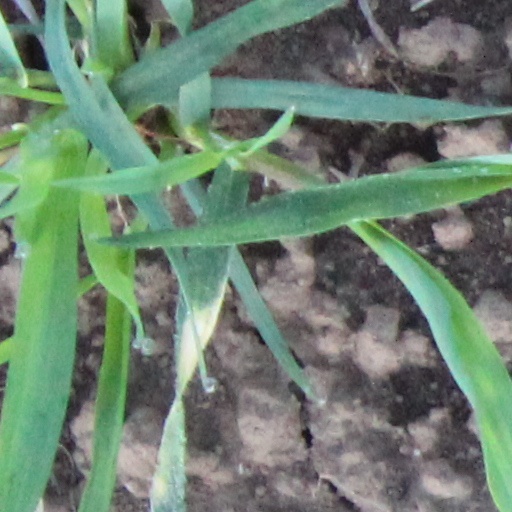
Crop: wheat